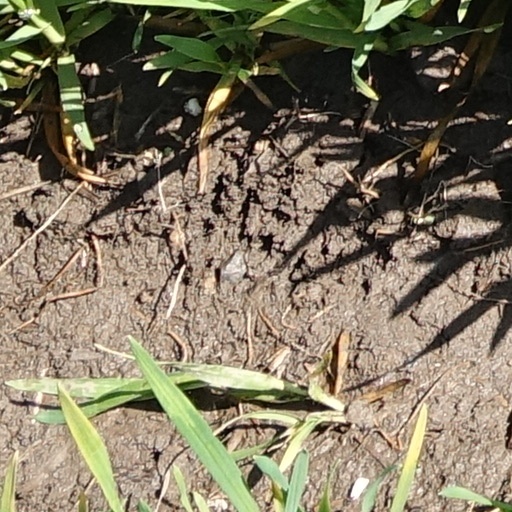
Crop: wheat